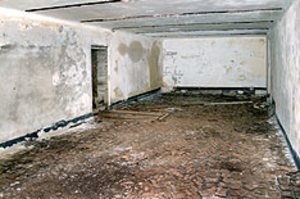
L’opération Tracer était une opération militaire de la Seconde Guerre mondiale ultra secrète basée à Gibraltar, alors colonie britannique et base militaire. L'origine de cette opération venait du plan allemand pour envahir Gibraltar en 1940, connu sous le nom de code d’opération Félix. L’opération Tracer fut conçu par le contre-amiral John Henry Godfrey, le directeur de la Division du renseignement naval de l'Amirauté britannique. En 1941, il décida de créer un poste d'observation secret à Gibraltar qui resterait opérationnel même si Gibraltar tombait à l'ennemi. Depuis cette installation, les mouvements des navires ennemis seraient signalés au Royaume-Uni. Godfrey demanda l'aide de plusieurs consultants éminents pour mettre le plan sur pied. Le plan était si secret que Godfrey tenait des réunions avec ses conseillers dans sa résidence privée plutôt qu’à Whitehall. La décision fut prise de construire l'installation en utilisant le système de tunnel existant pour l’abri de Lord Airey, l'abri militaire souterrain juste au nord de la batterie de Lord Airey.
L'histoire militaire de Gibraltar pendant la Seconde Guerre mondiale illustre sa position de forteresse britannique comme c'est le cas depuis le début du XVIIIᵉ siècle. Le rocher fut un facteur vital dans la stratégie militaire britannique, à la fois comme pied sur le continent européen, et comme bastion de la puissance maritime britannique. Pendant la Seconde Guerre mondiale, Gibraltar eut un rôle essentiel tant sur le théâtre de l'Atlantique que sur le théâtre méditerranéen, contrôlant la quasi-totalité du trafic naval entre la mer Méditerranée et l'océan Atlantique.